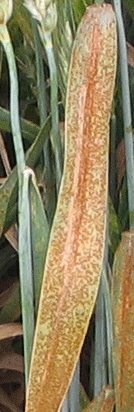
Label: Wheat___Brown_Rust